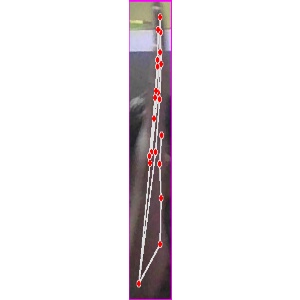
अक्षर: द